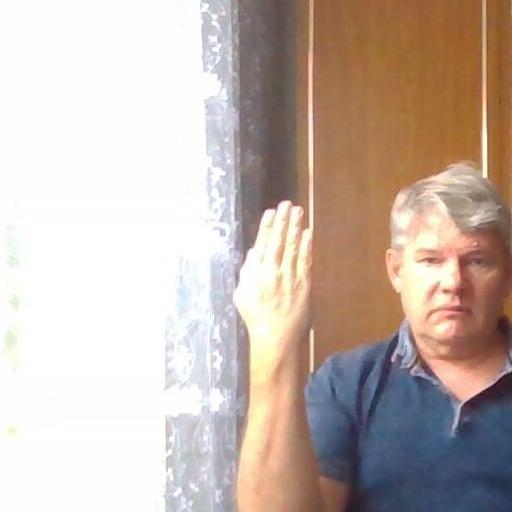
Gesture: stop_inverted